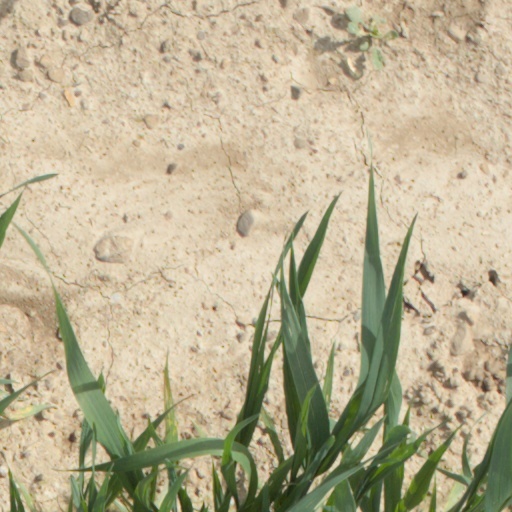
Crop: wheat